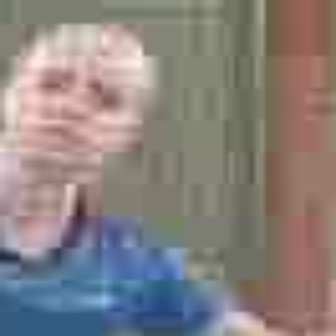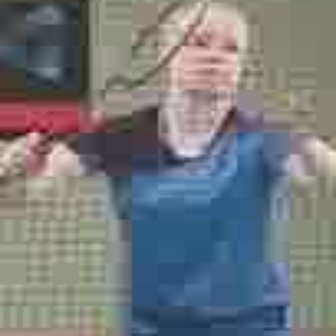
  Please identify the target specified by the bounding box [10,51,127,167] in the first image and locate it in the second image. Return the coordinates in [x_min,y_min,x_max,y_max] format.
Answer: [166,21,245,100]